Wash bottle

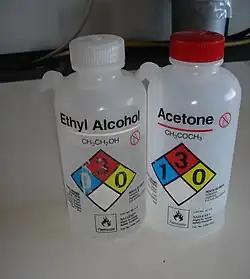
White top for ethyl alcohol (ethanol), red top for acetone, also with NFPA 704 hazard markings. Nozzle and dip tube built into the bottle

There are a consistent set of colour codes and markings used to identify the contents of wash bottles. Red is used for acetone, White for ethanol or sodium hypochlorite or distilled water, green for Methanol, yellow for isopropanol and blue for distilled water.